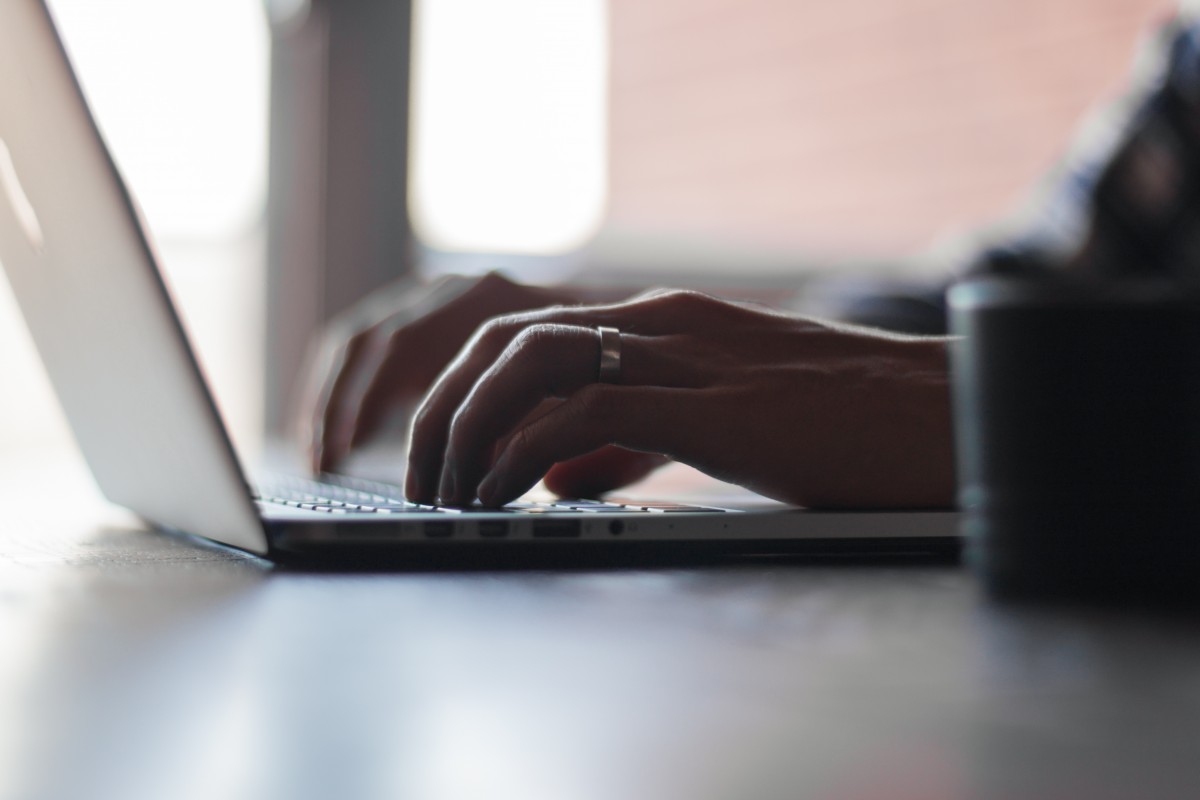
Tags: computer, mac, writing, work, hand, typing, finger, gadget, close up, human body, eye